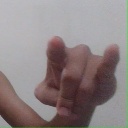
अक्षर: च